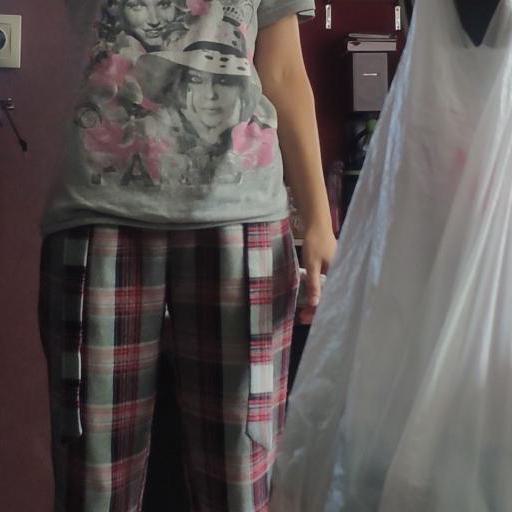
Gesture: no_gesture